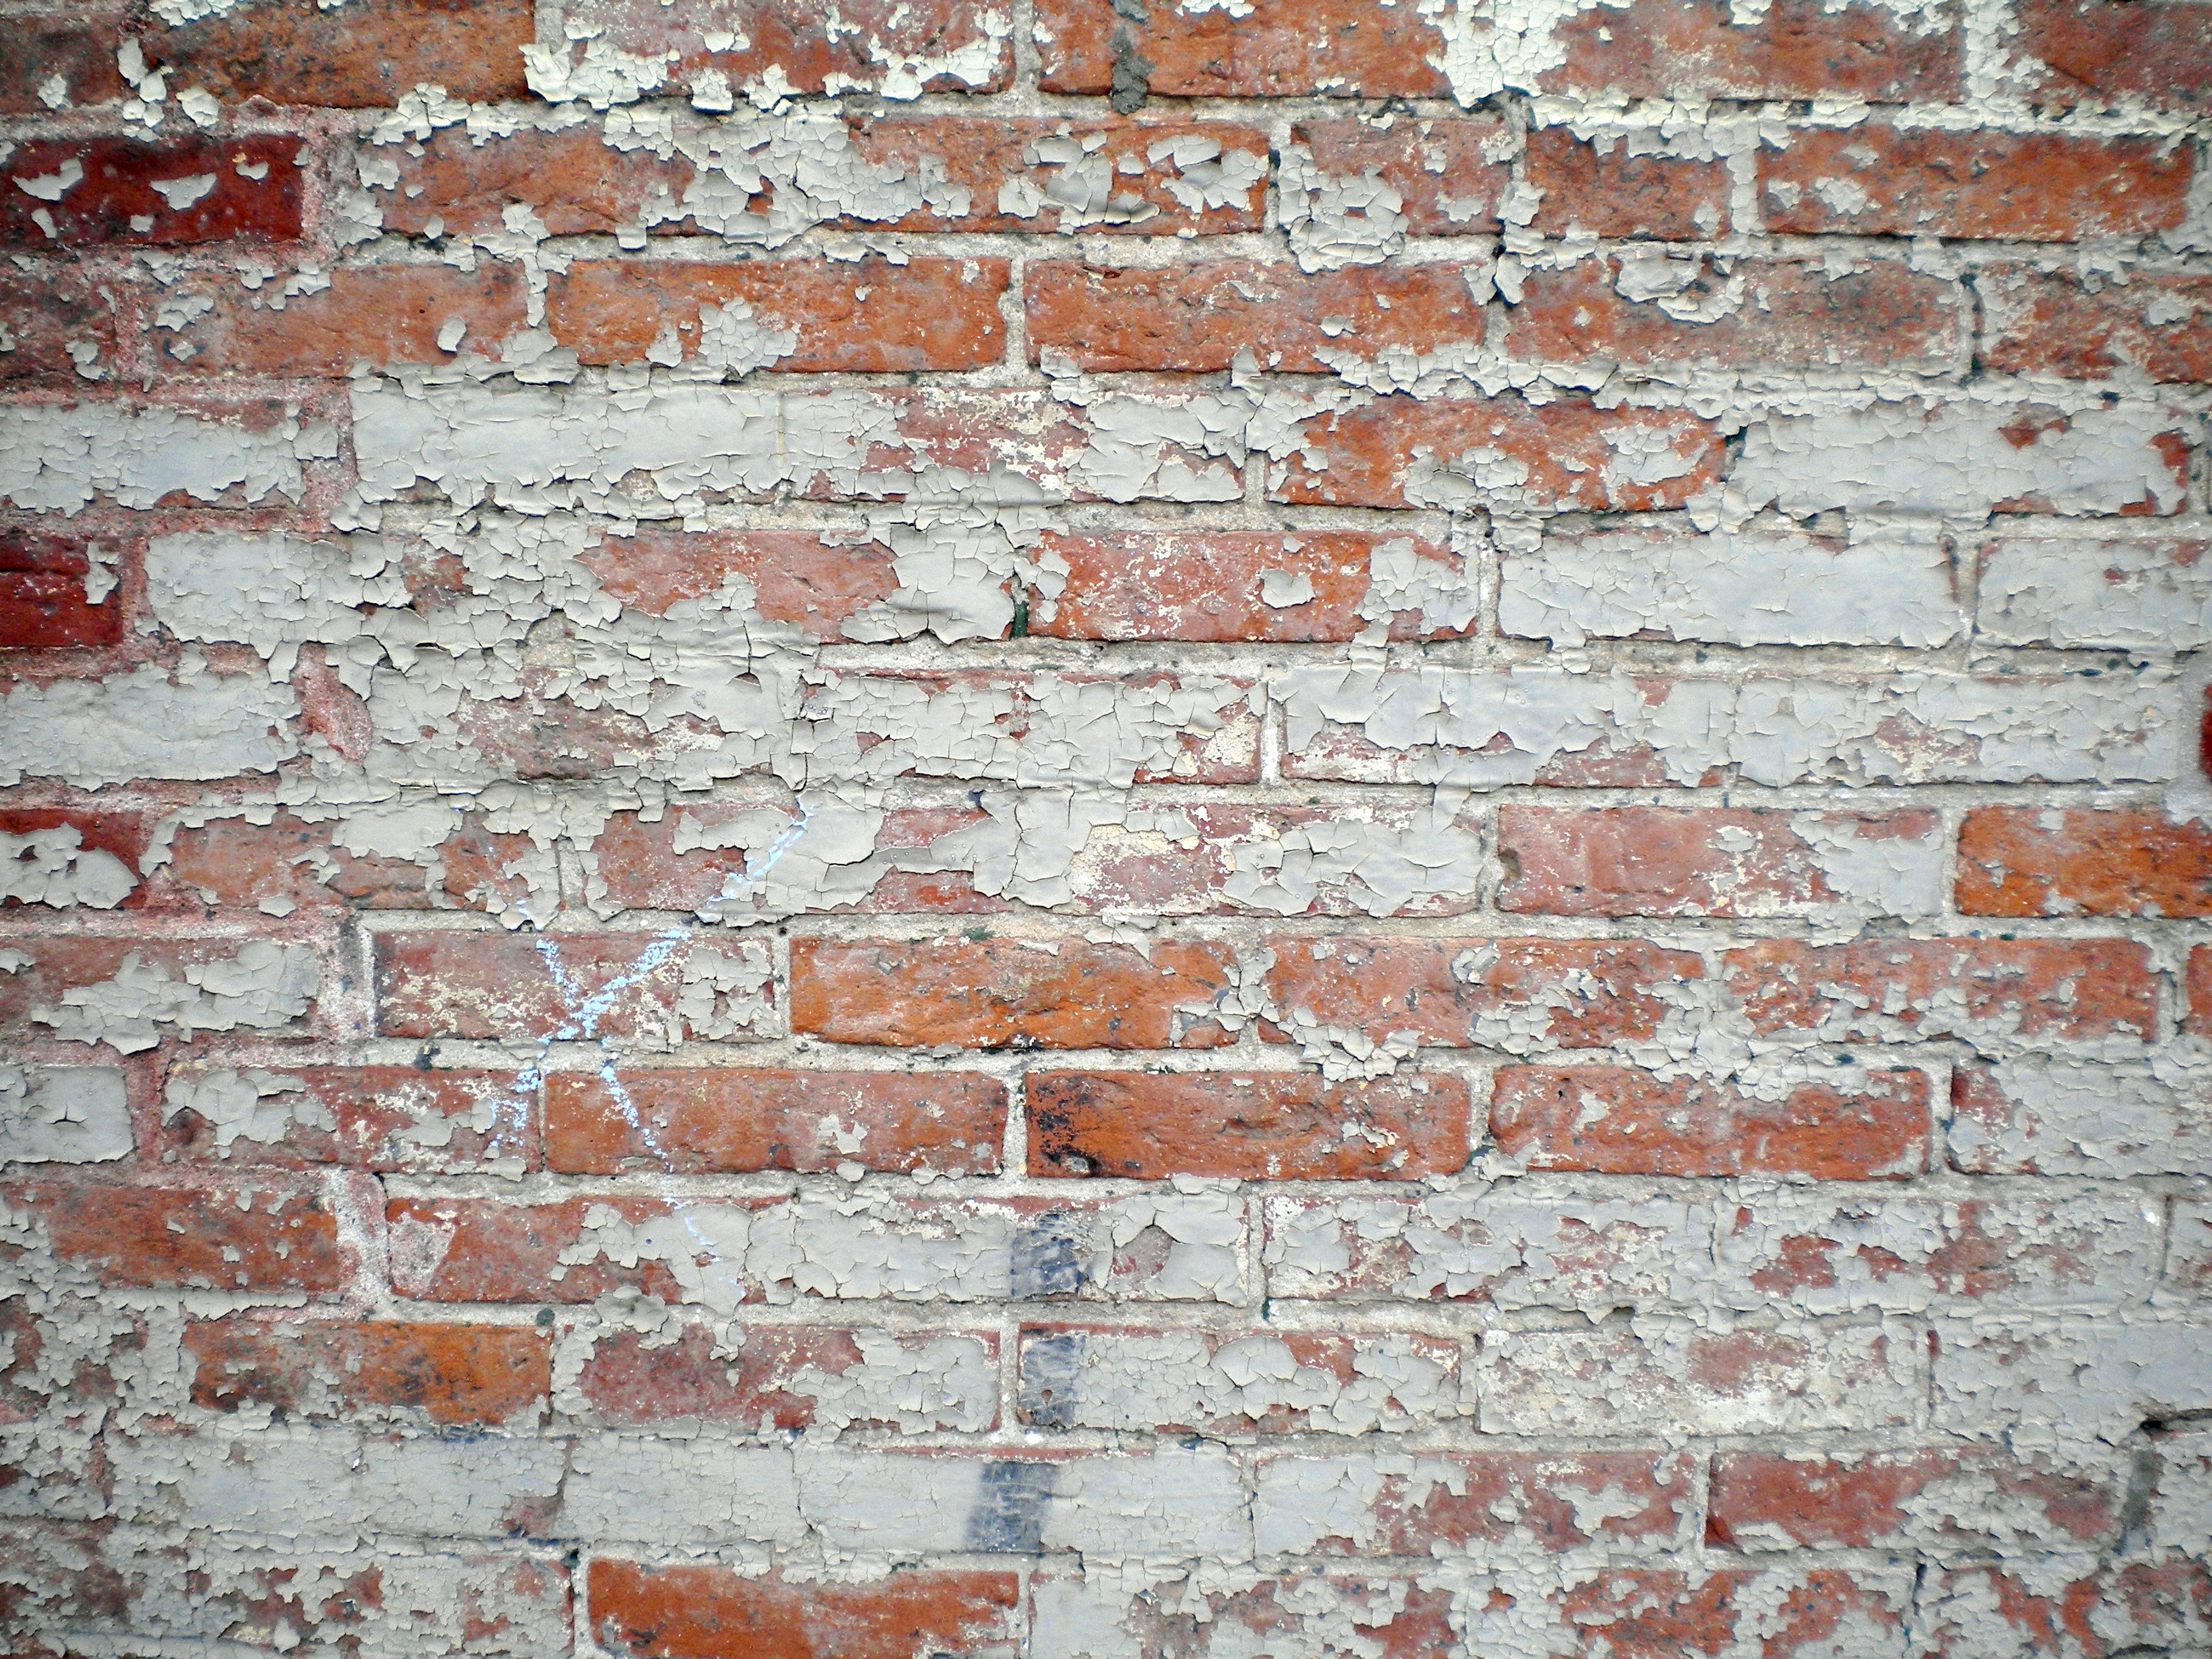
texture, floor, old, wall, paint, stone wall, brick, material, background, brickwork, peeling